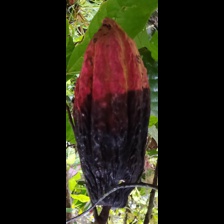
Label: phytophthora